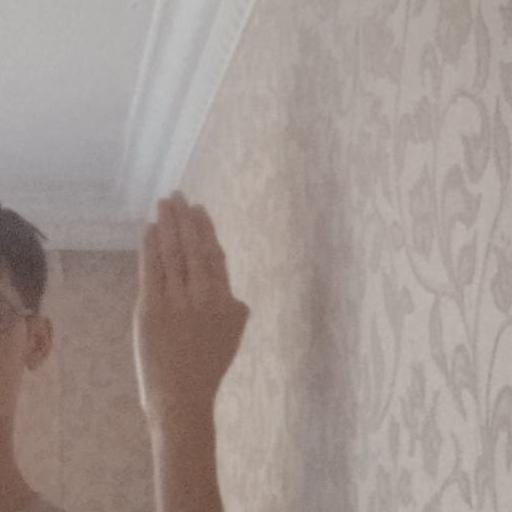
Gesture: stop_inverted